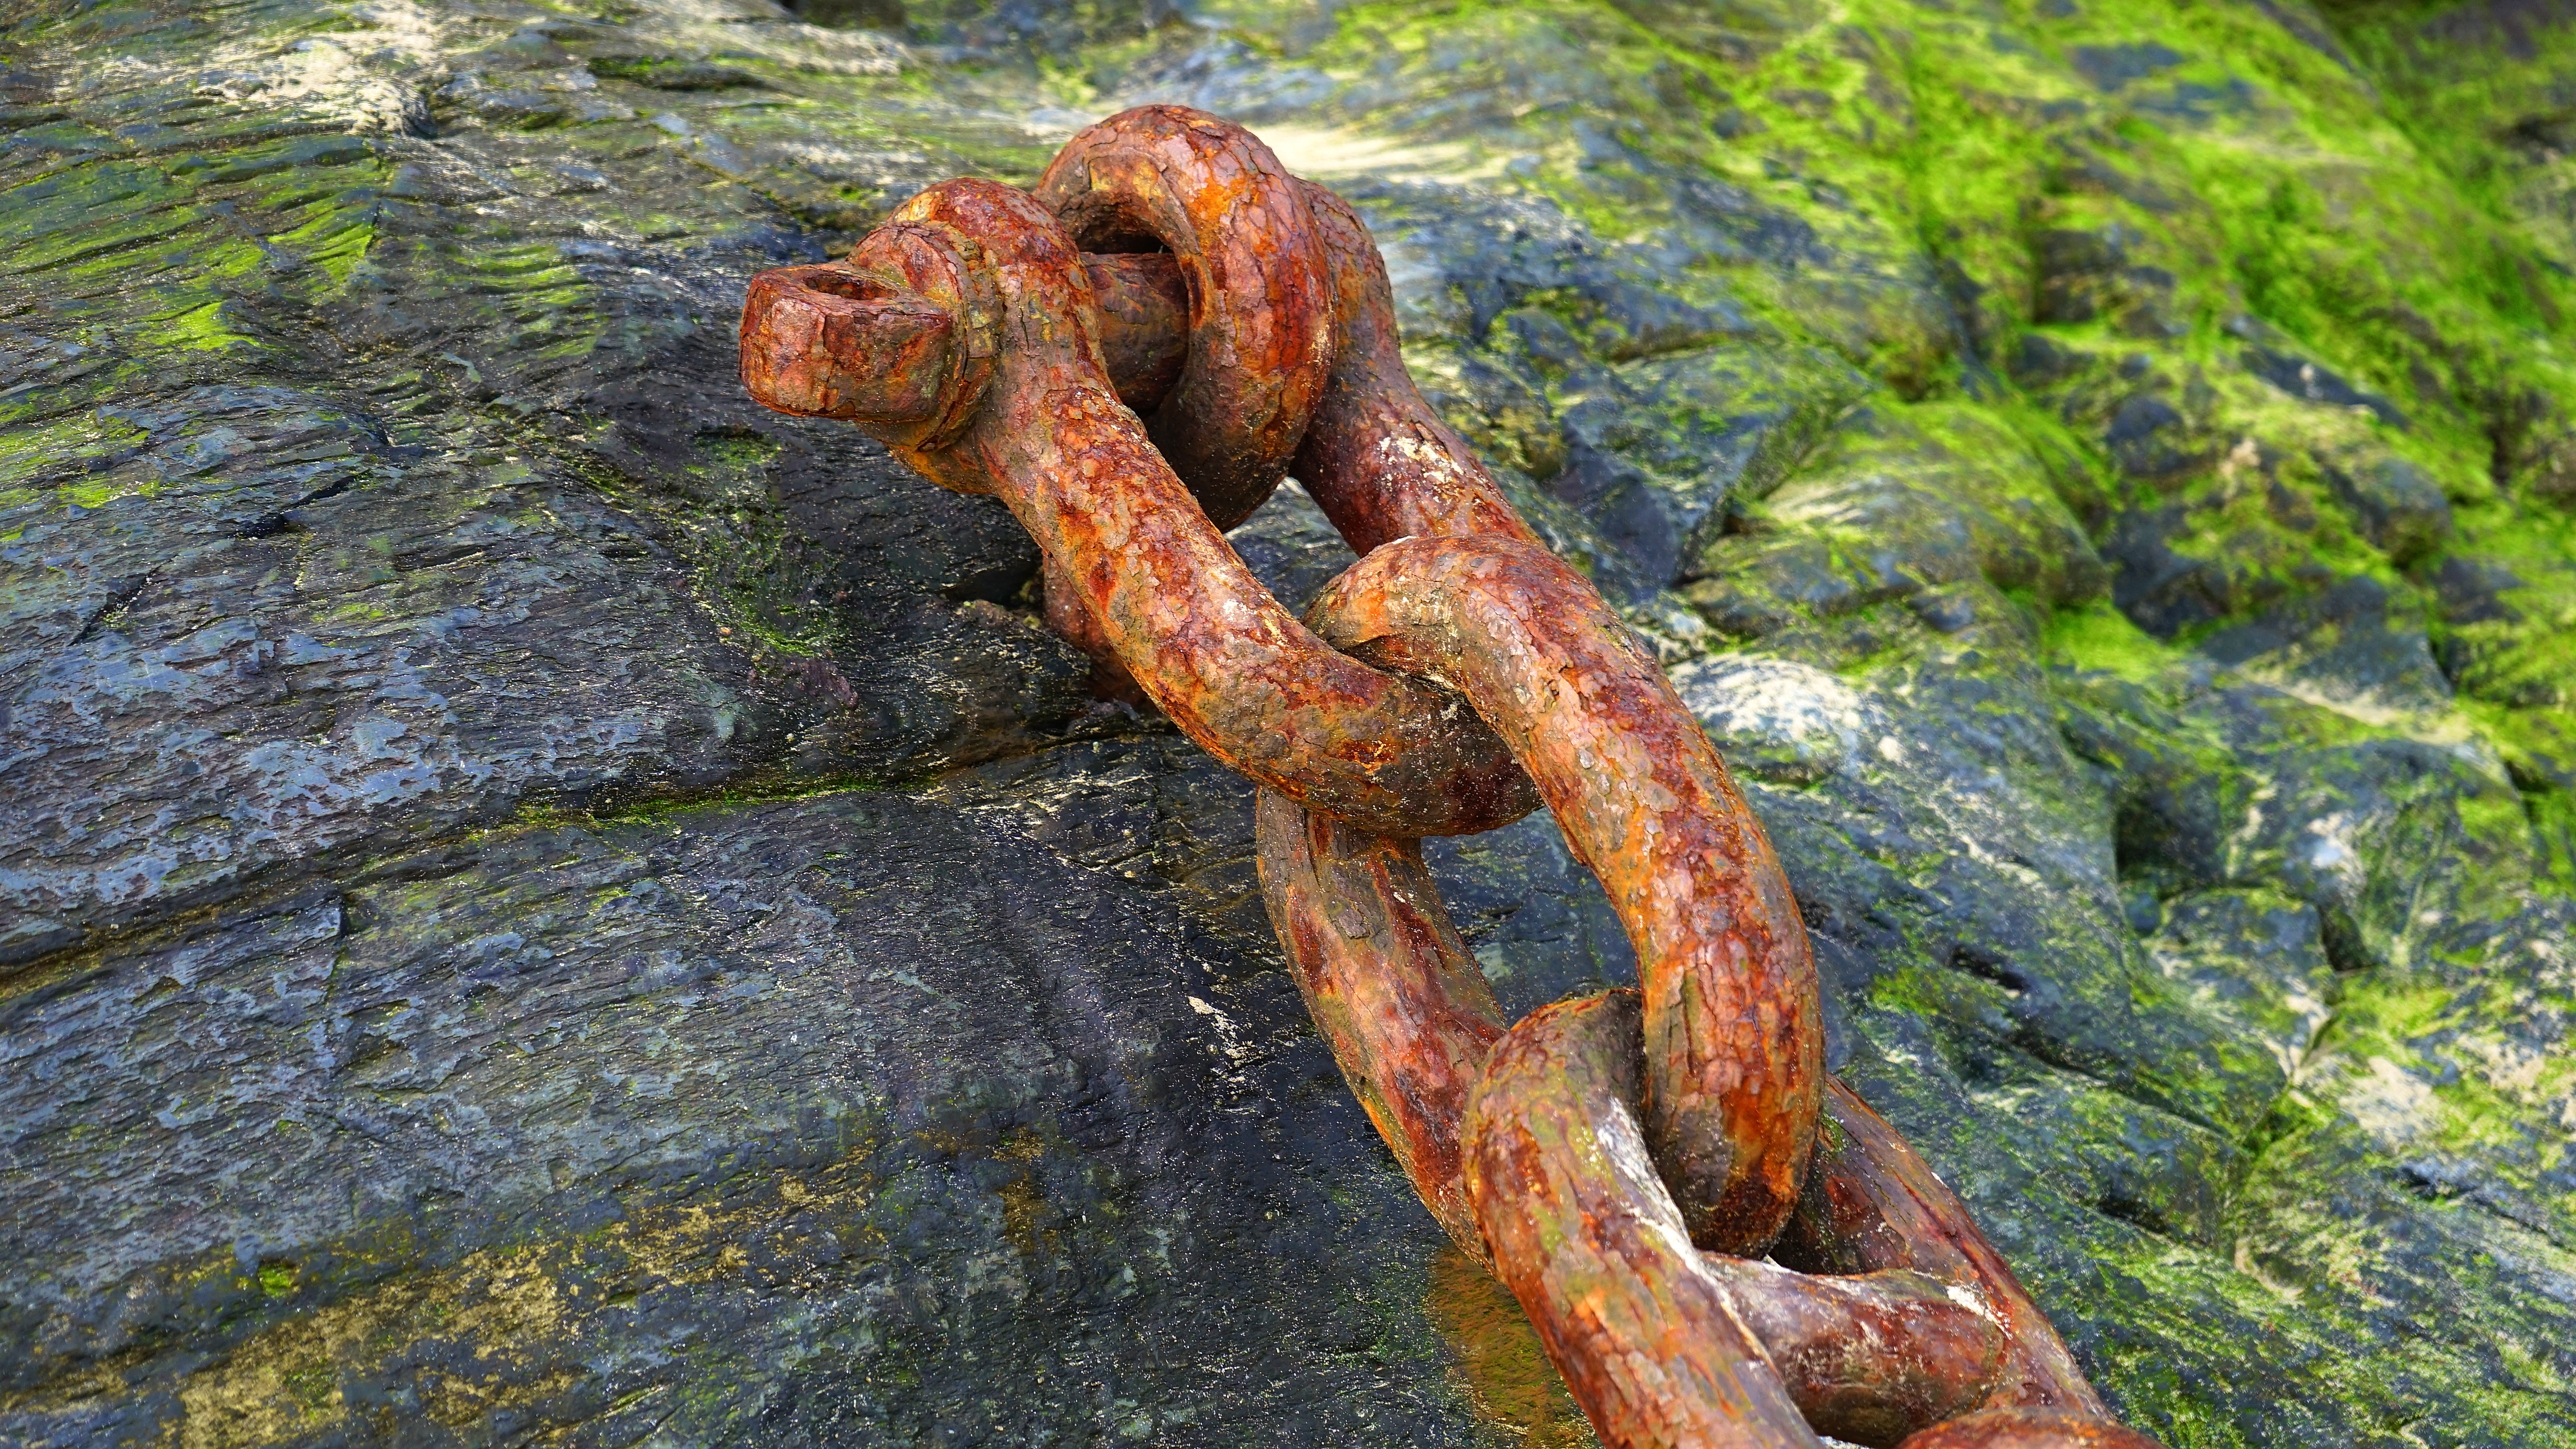
tree, forest, plant, wood, vintage, leaf, chain, flower, trunk, old, metal, brown, industrial, link, flora, rusty, iron, heavy, connection, strong, strength, metallic, medicinal mushroom